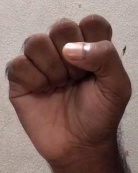
ASL sign: S